Henry Clay Caldwell

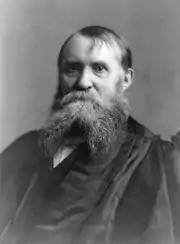

Henry Clay Caldwell (September 4, 1832 – February 15, 1915) was a United States district judge of the United States District Court for the Eastern District of Arkansas and the United States District Court for the Western District of Arkansas and later was a United States Circuit Judge of the United States Court of Appeals for the Eighth Circuit and of the United States Circuit Courts for the Eighth Circuit.